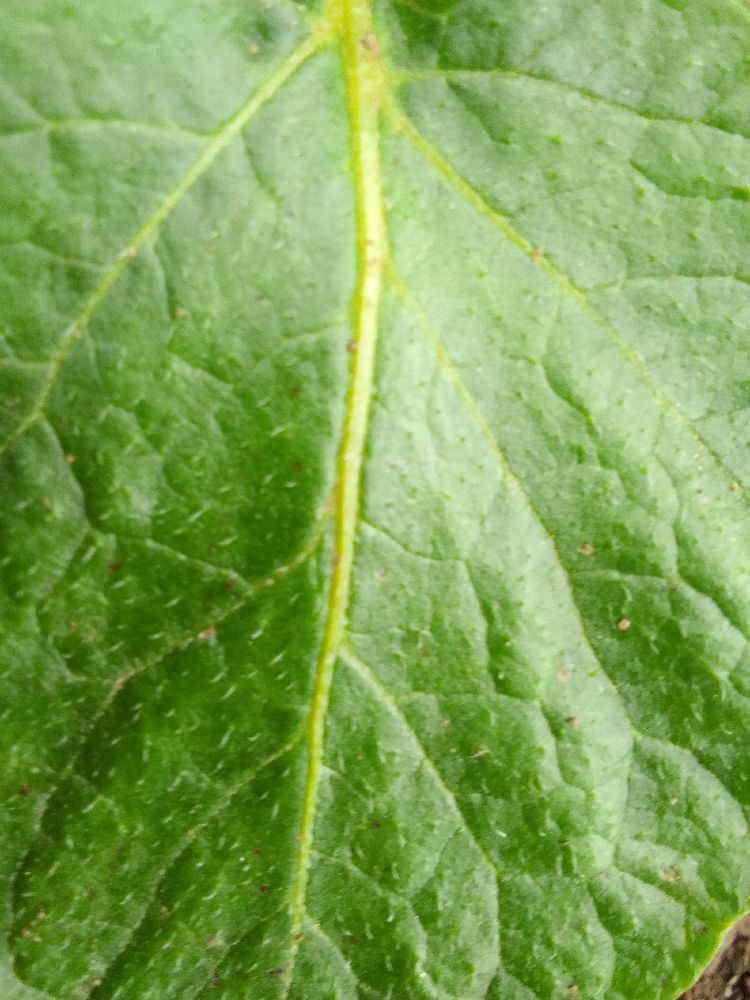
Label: Healthy